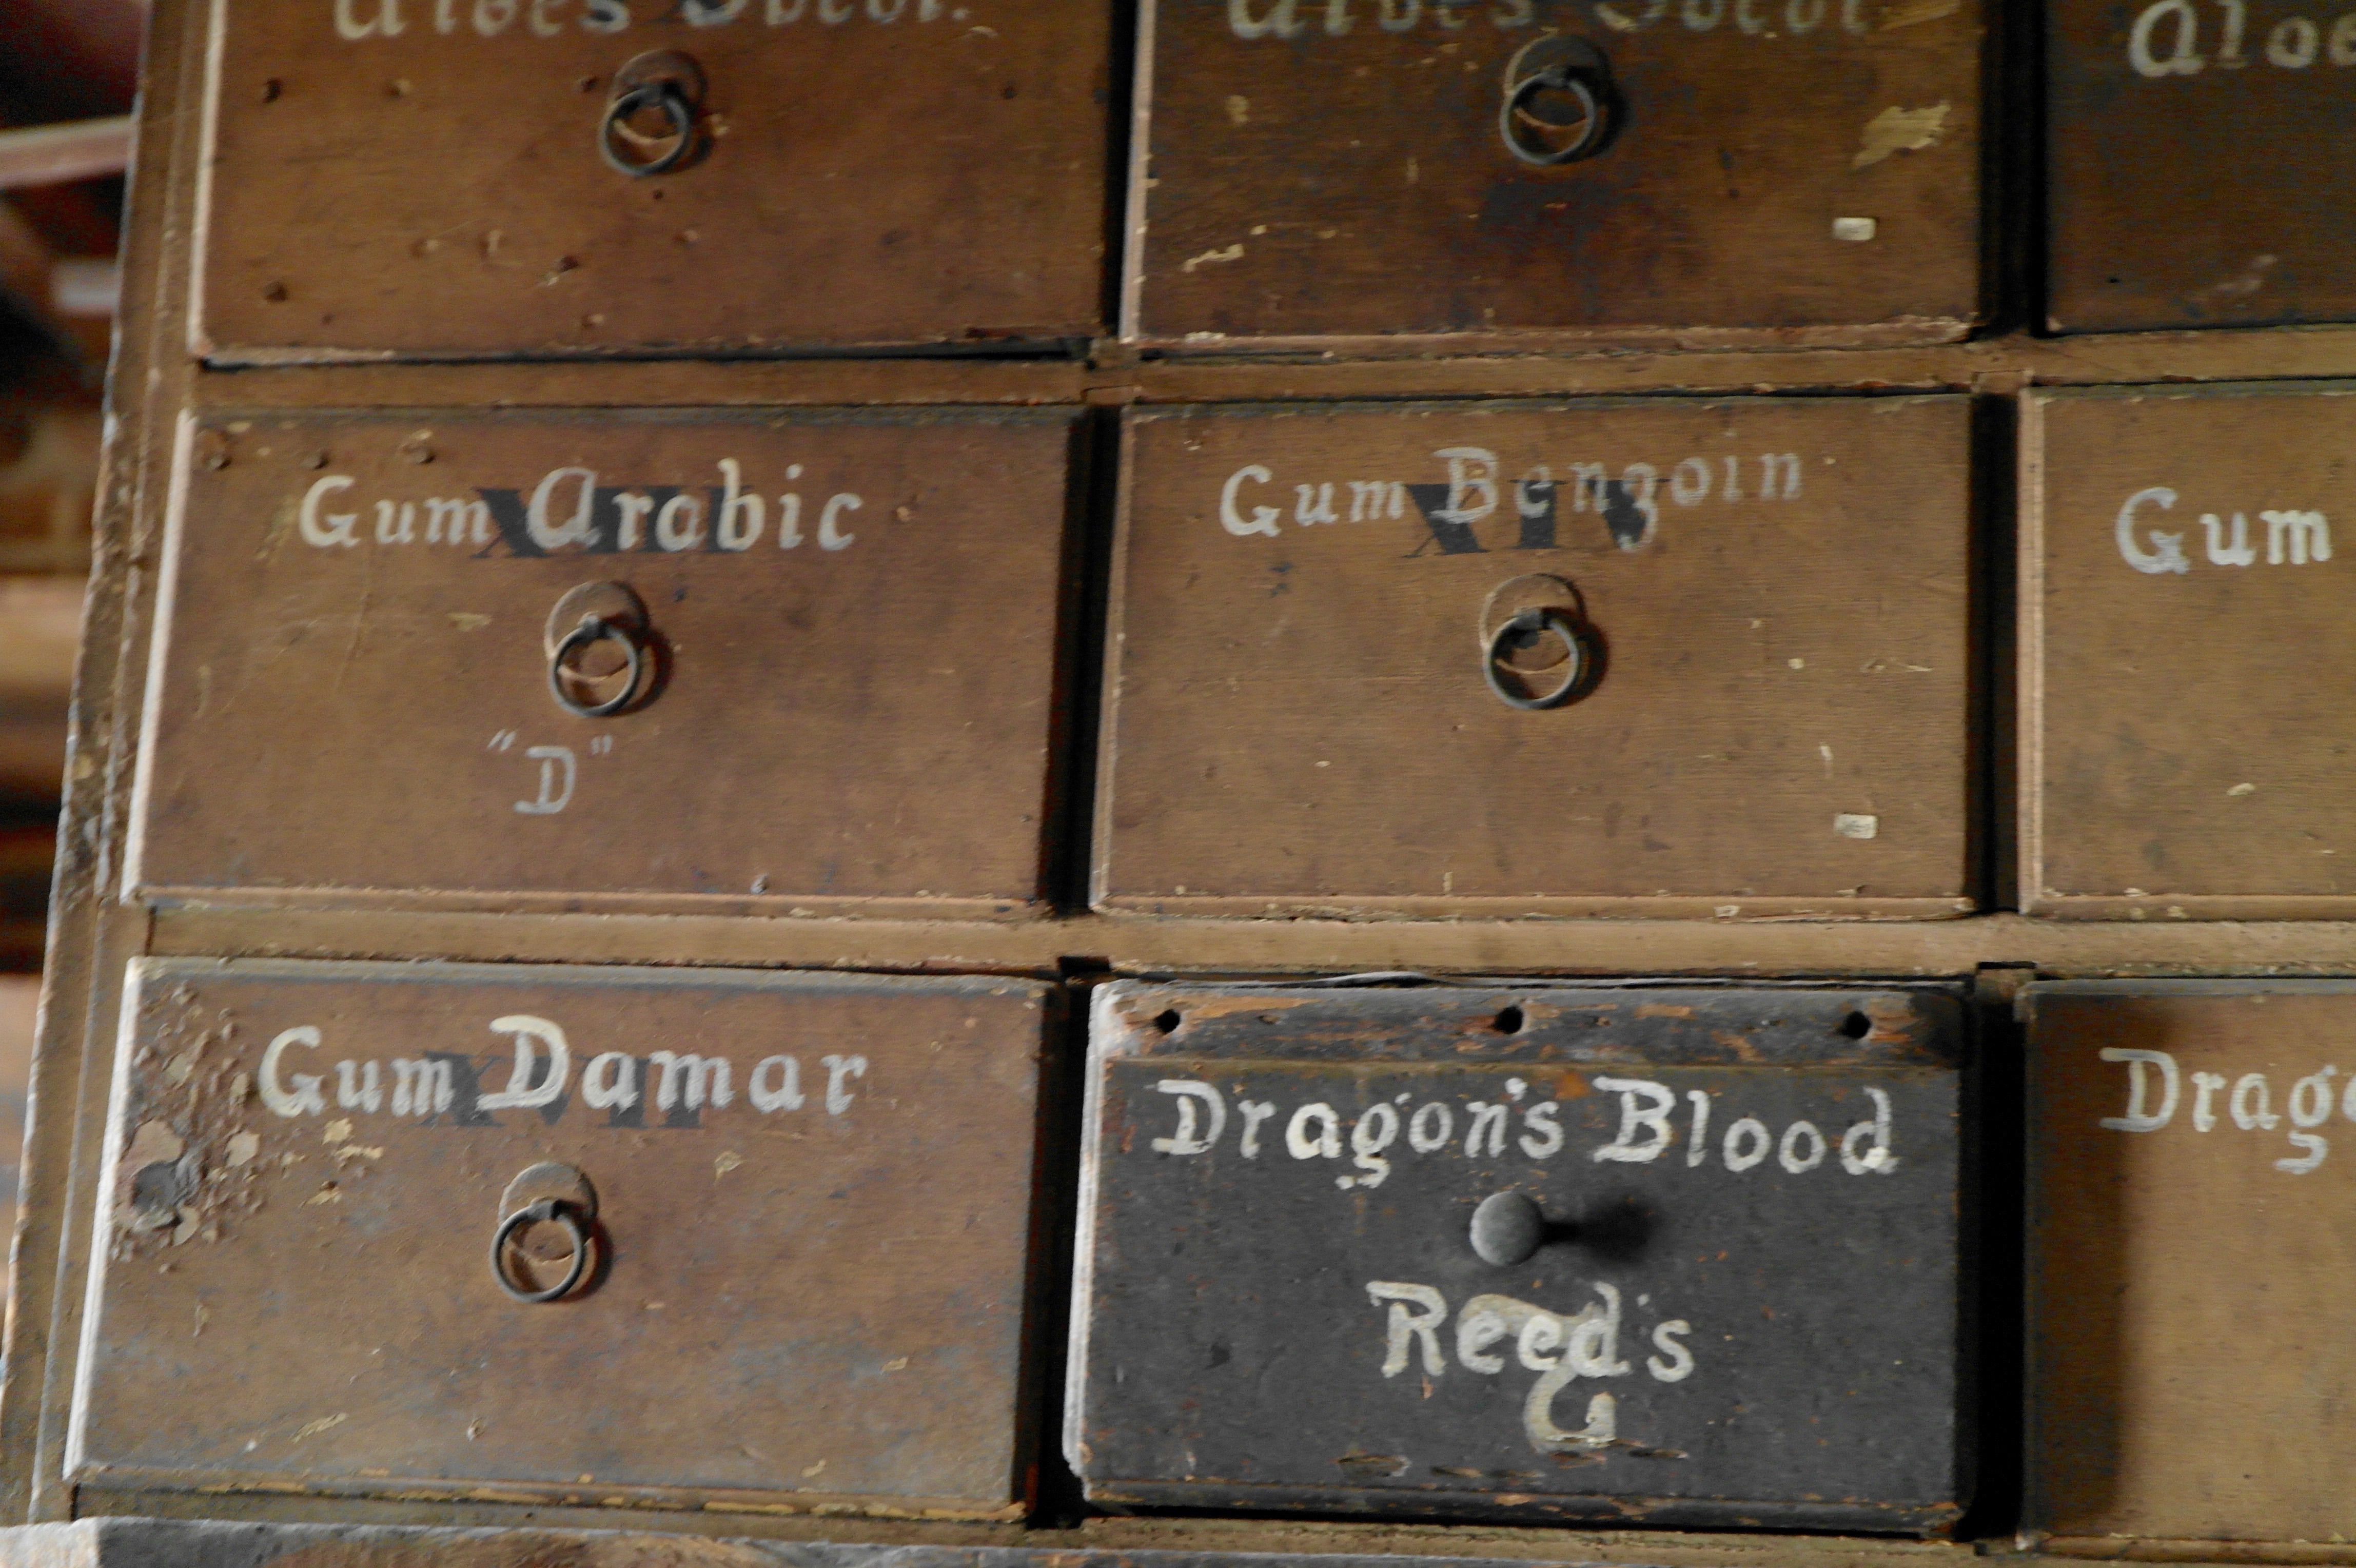
wood, antique, number, furniture, material